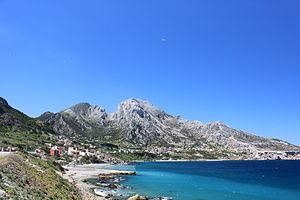
Le djebel Musa ou djebel Moussa est le nom d'une montagne du nord du Maroc. Elle est située sur la rive sud, africaine, du détroit de Gibraltar. Le djebel Musa culmine à 851 m d'altitude au-dessus du village de Belyounech.